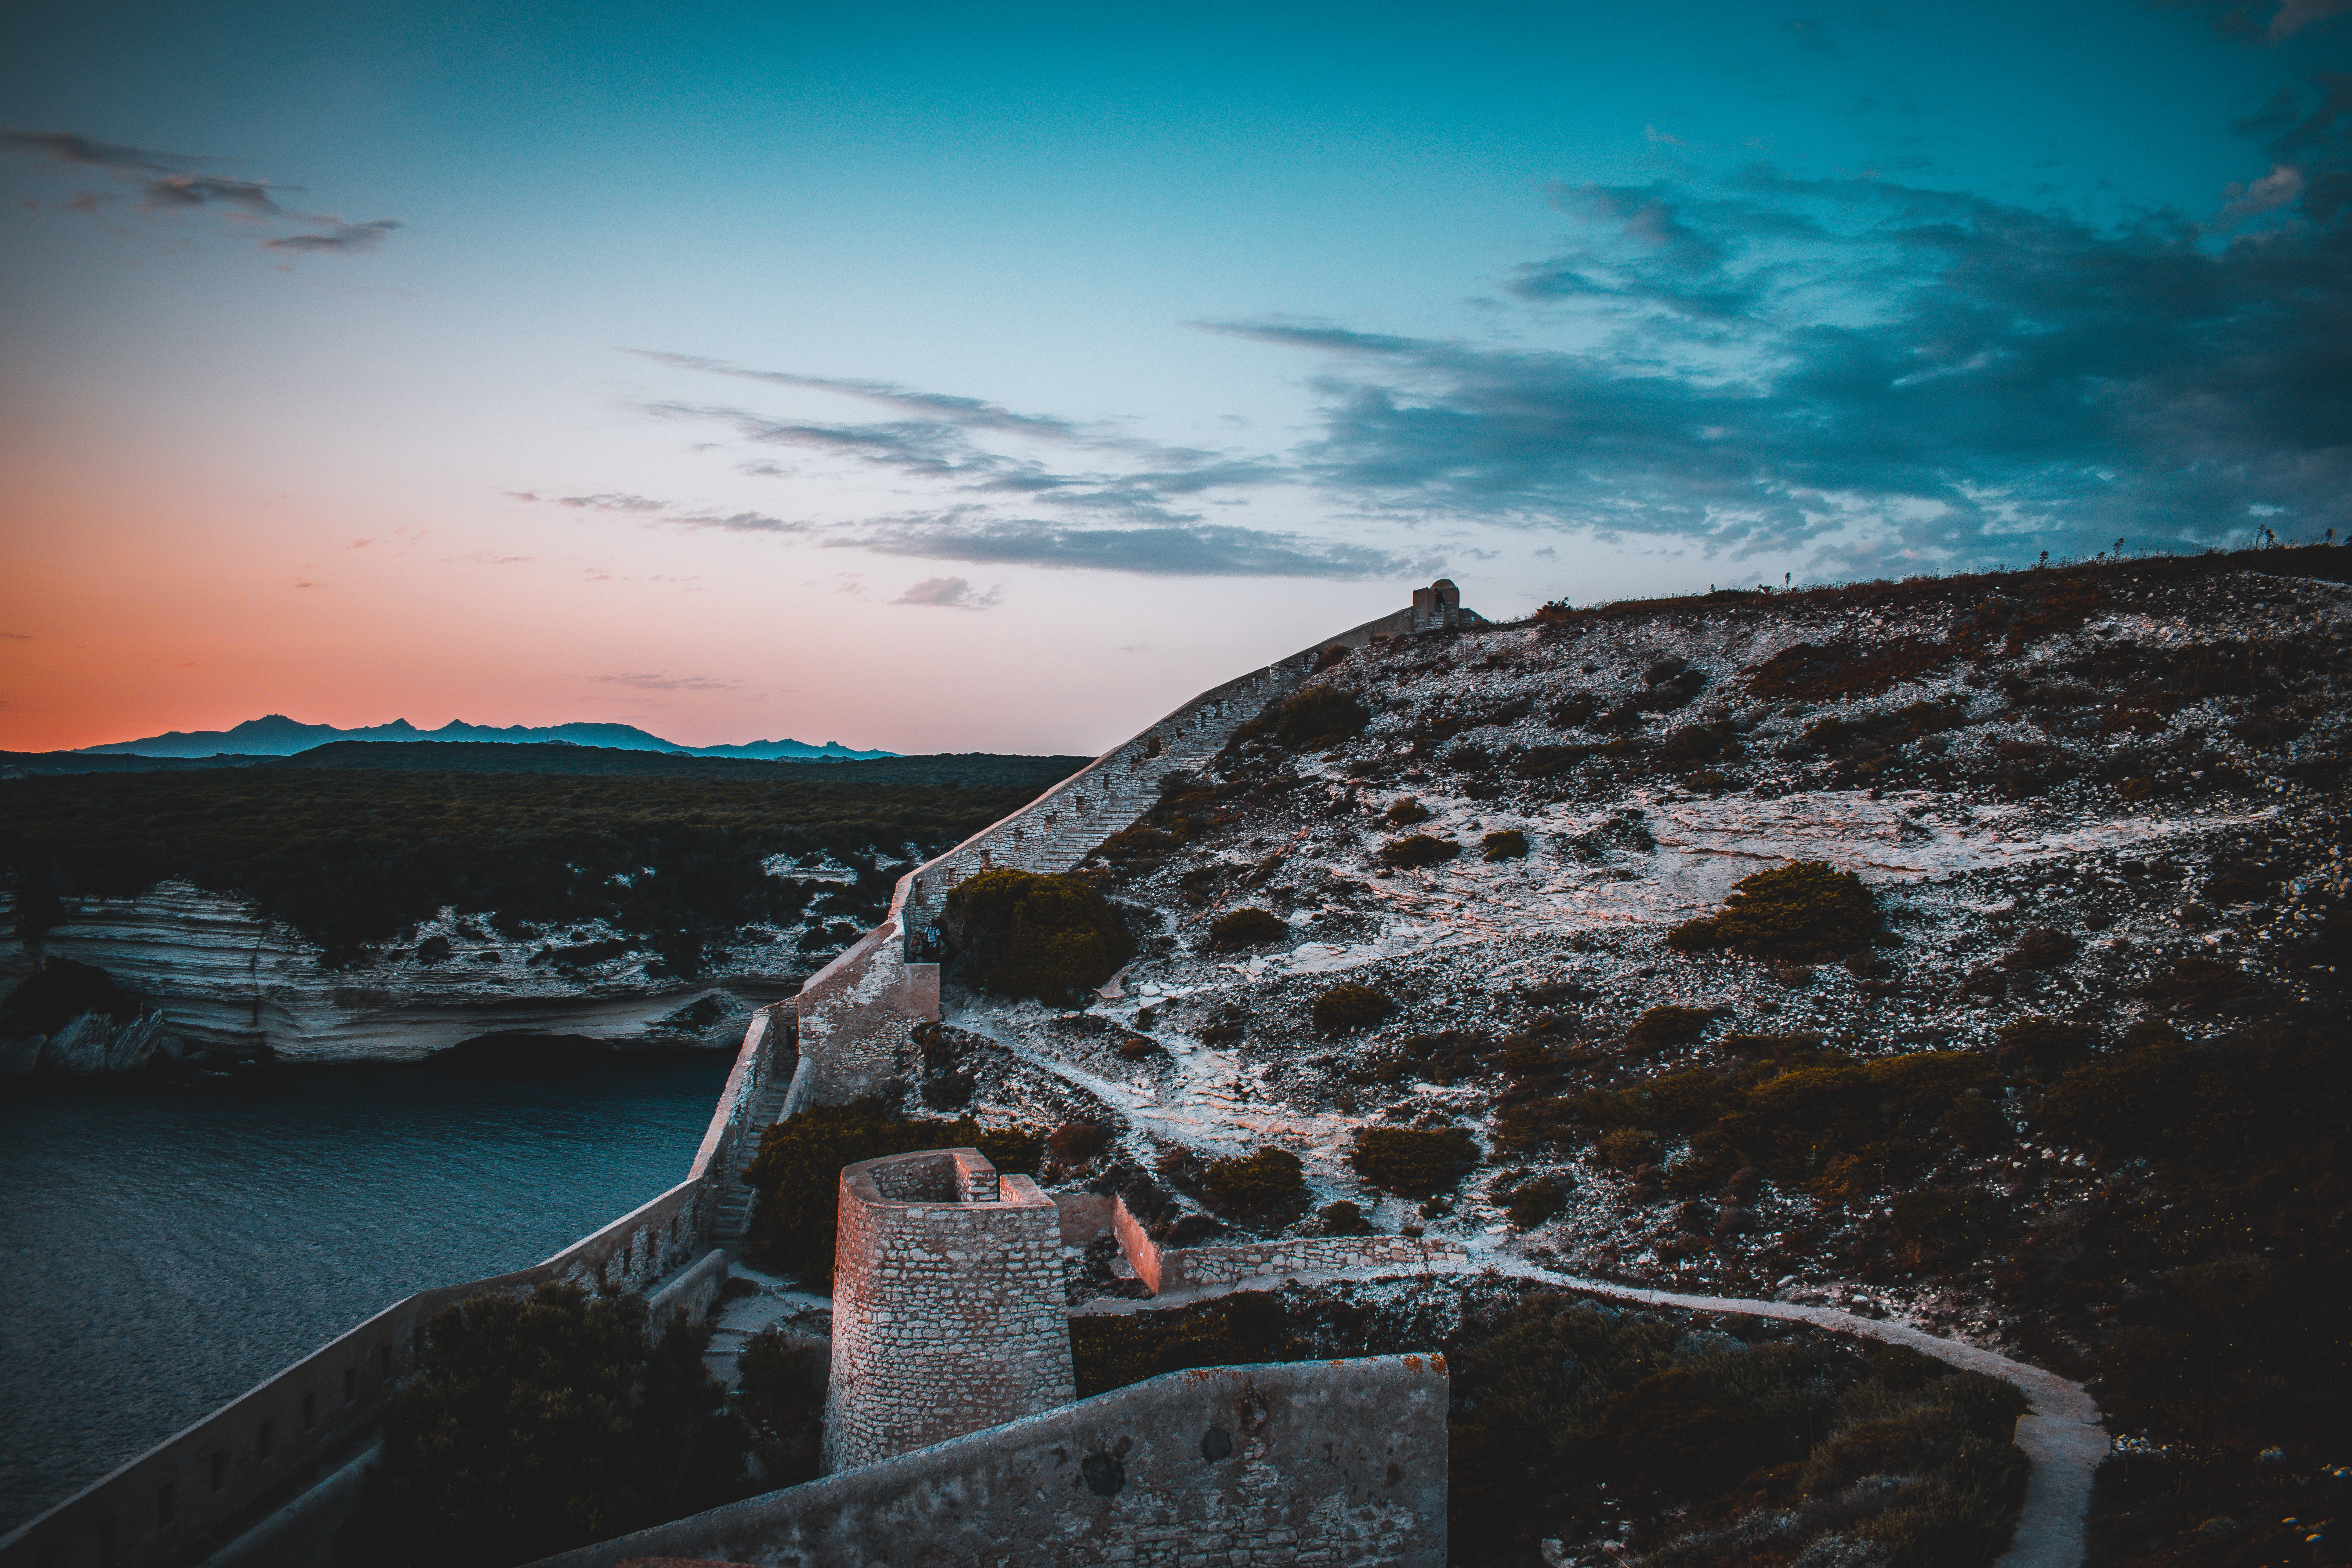
sky, sea, water, horizon, cloud, shore, dawn, sunset, evening, ocean, dusk, rock, coast, landscape, sunrise, mountain, meteorological phenomenon, wave